Dock jumping

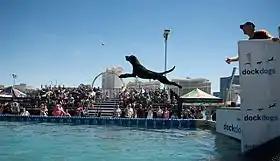
A dog competes in dock jumping

Dock jumping, also known as dock diving, is a dog sport in which dogs compete in jumping for distance or height from a dock into a body of water.